SNK

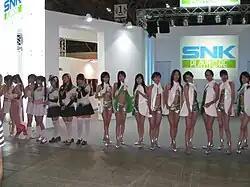
SNK Playmore exposition at the TGS in 2007, including two promotional models dressed as the company mascot, Mai Shiranui (far left)

In 2007, SNK Playmore USA released its first game on the Xbox Live Arcade, titled "Fatal Fury Special". SNK Playmore also began supporting Nintendo's Virtual Console service on the Wii in the US with "Fatal Fury", "Art of Fighting", and "World Heroes". In 2007, "The King of Fighters XI" and "Neo Geo Battle Coliseum" were released. SNK Playmore also released its first adult-themed game franchise, "Doki Doki Majo Shinpan!", the first for any handheld console. In 2009, the company released "The King of Fighters XII", which was not well-received by the public and critics alike due to polemic changes in the game's graphics and structure. In 2010, SNK Playmore released a sequel, "The King of Fighters XIII", which was considered a much better game than its immediate predecessor. It either won or was nominated to multiple Game of the Year awards.